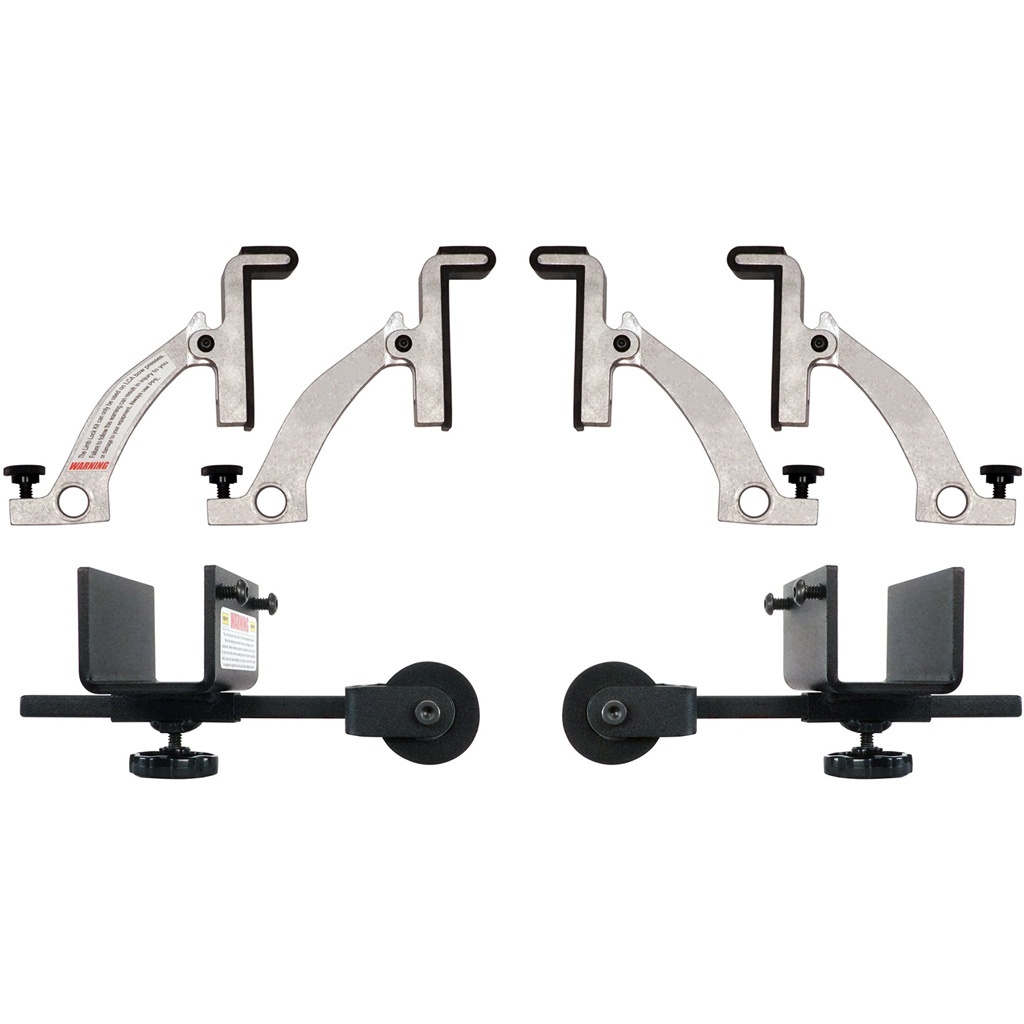
Last Chance Limb Lock Kit Ultimate
The Limb Lock Kit is a perfect addition to any LCA bow press and is designed specifically for pressing beyond parallel limb bows. The Limb Locks are foam-covered rollers that act as a safety to hold the bow from slippage when pressing beyond parallel models. These are adjustable depending on the bow model you are pressing. The Limb Lock Fingers use a rotating head design which keeps the limbs of your bow fully enclosed no matter the angle of the limbs as you press the bow. Each finger is rubber coated to protect the bow limbs from being scratched, and you can adjust all four fingers in/out and forward/back to match any limb angle or design. Features: Designed to press beyond parallel bow models with ease;Rotating head design to keep the limbs fully enclosed through the entire pressing process;Limb Locks, which are foam-covered rollers and fully adjustable to act as a safety when pressing;Rubber-coated fingers to help avoid scratching;Ultimate version attaches to any LCA bow press that has ?Ultimate? in the name
Brand: Last Chance Archery
Category: Sporting Goods > Outdoor Recreation > Hunting & Shooting > Archery > Archery Tools & Equipment > Bow Presses